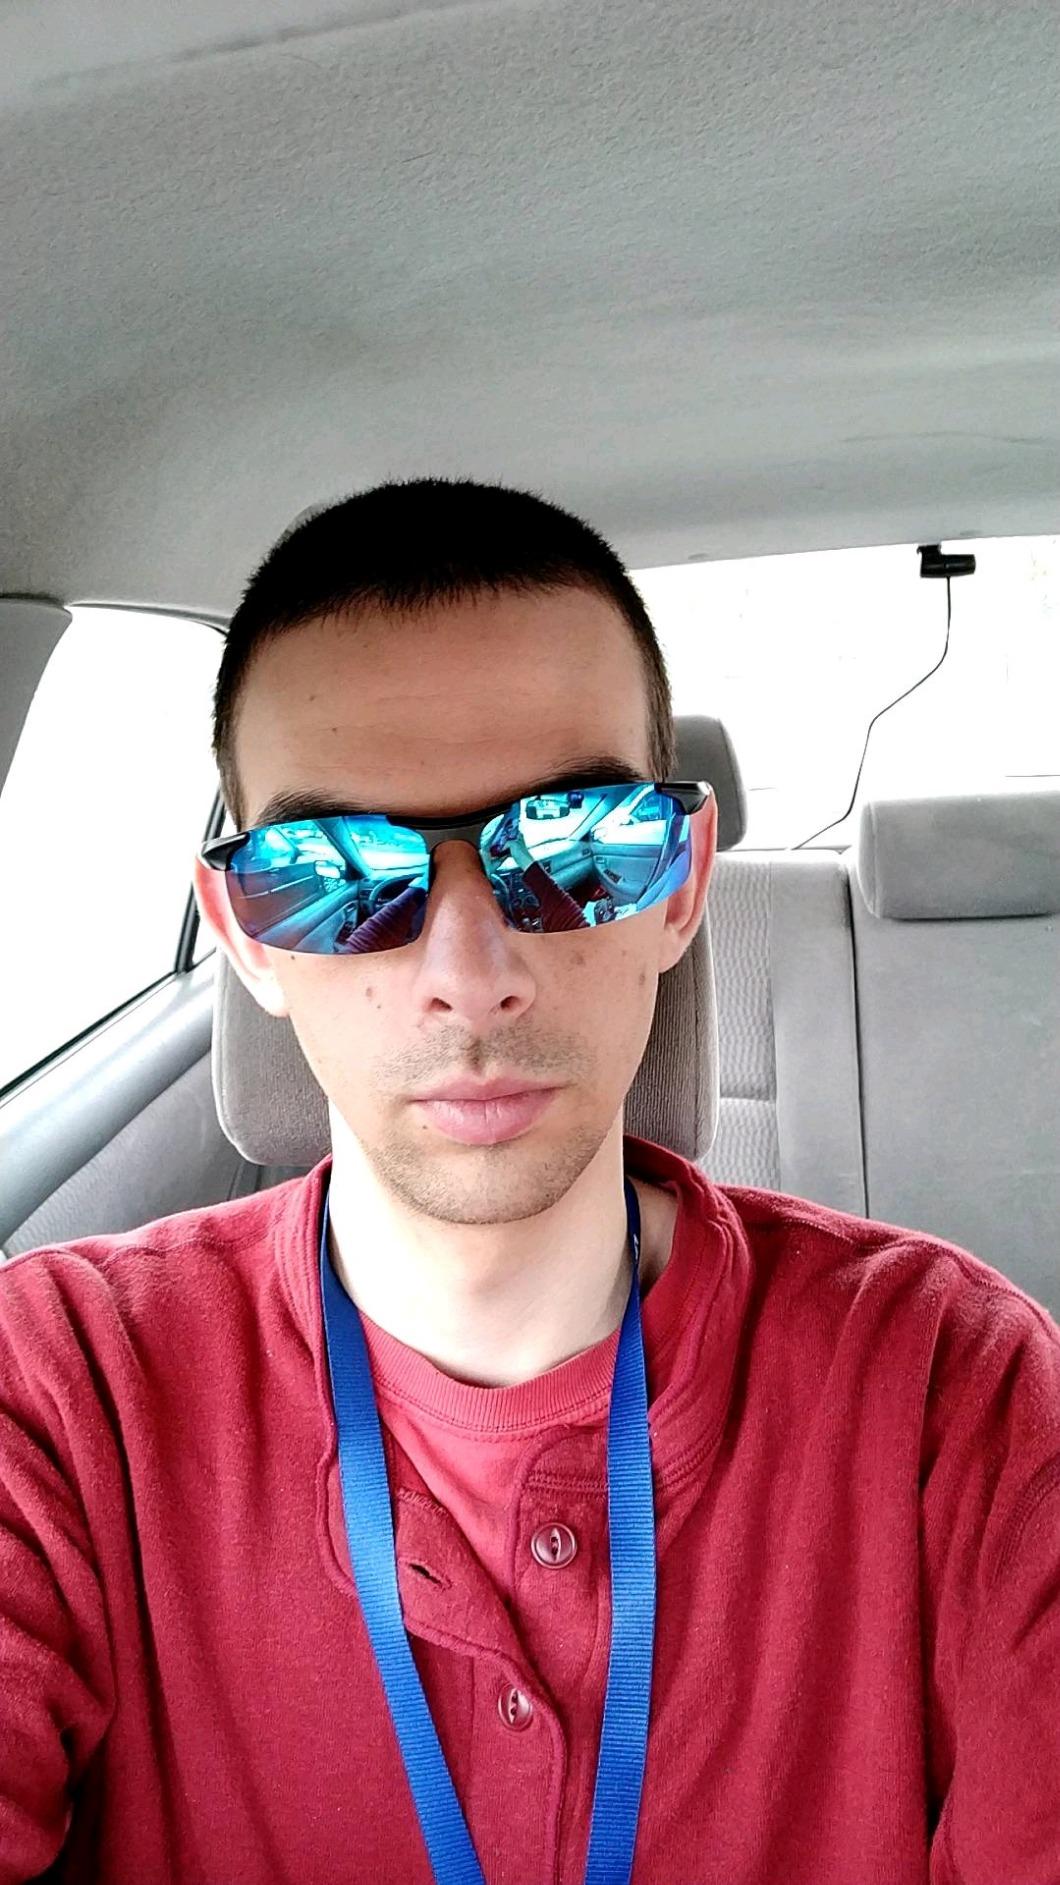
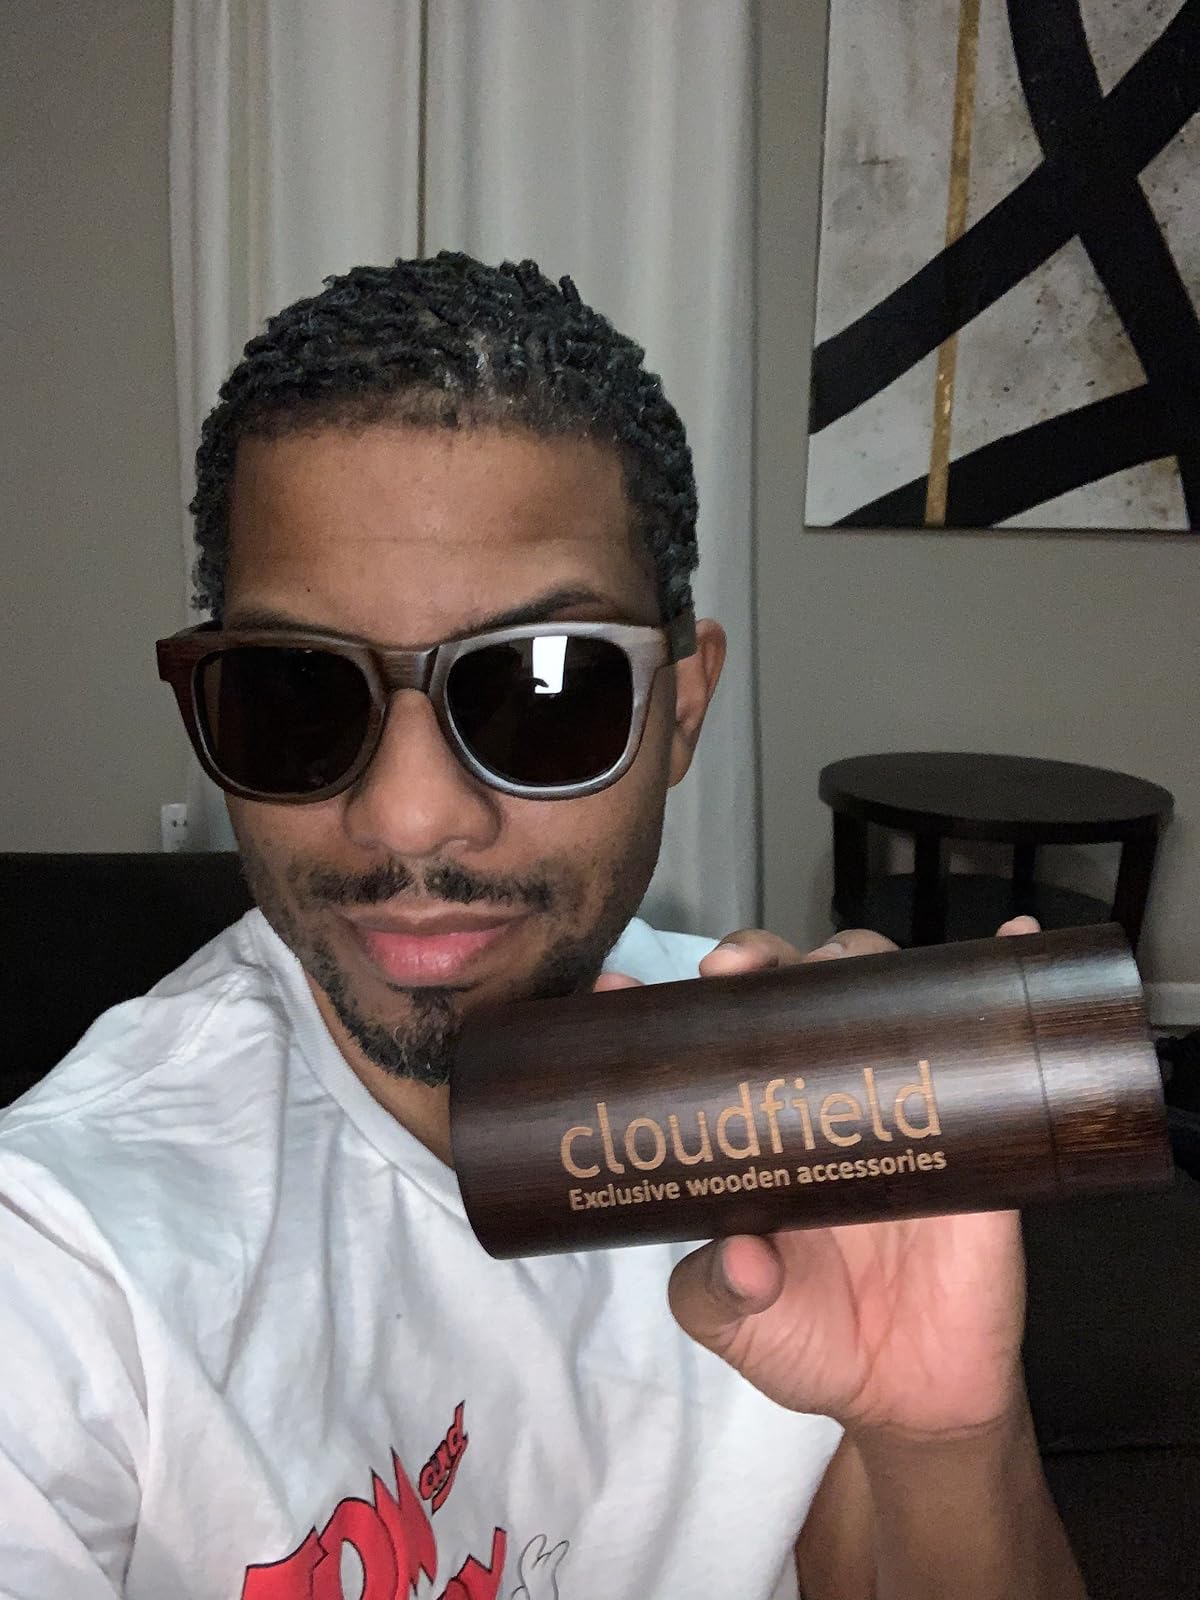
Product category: accessories_sunglasses
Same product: no